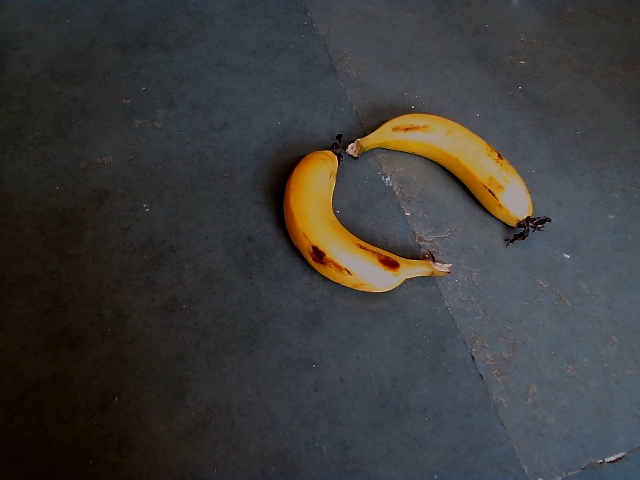
Label: Ripe_Banana